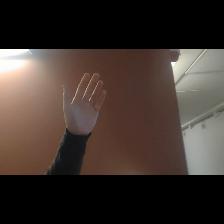
Label: Human